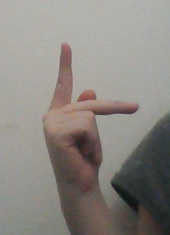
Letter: dha